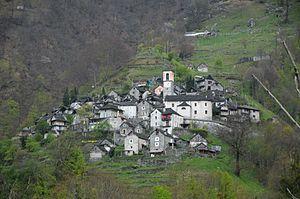
Corippo est une commune suisse du canton du Tessin, située dans le val Verzasca, dans le district de Locarno.